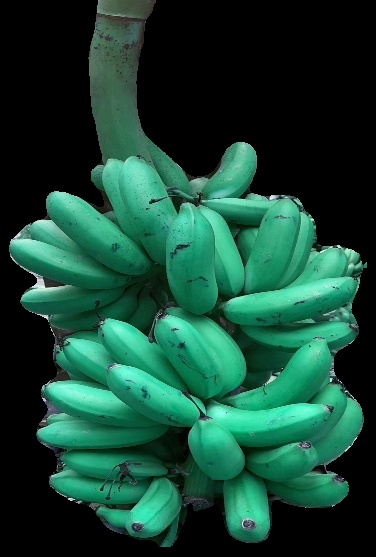
Variety: rasbale
Grade: grade1